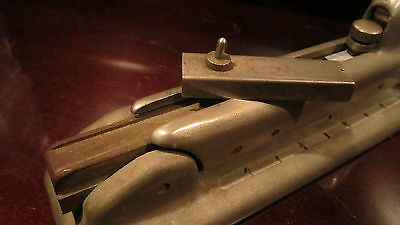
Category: stapler